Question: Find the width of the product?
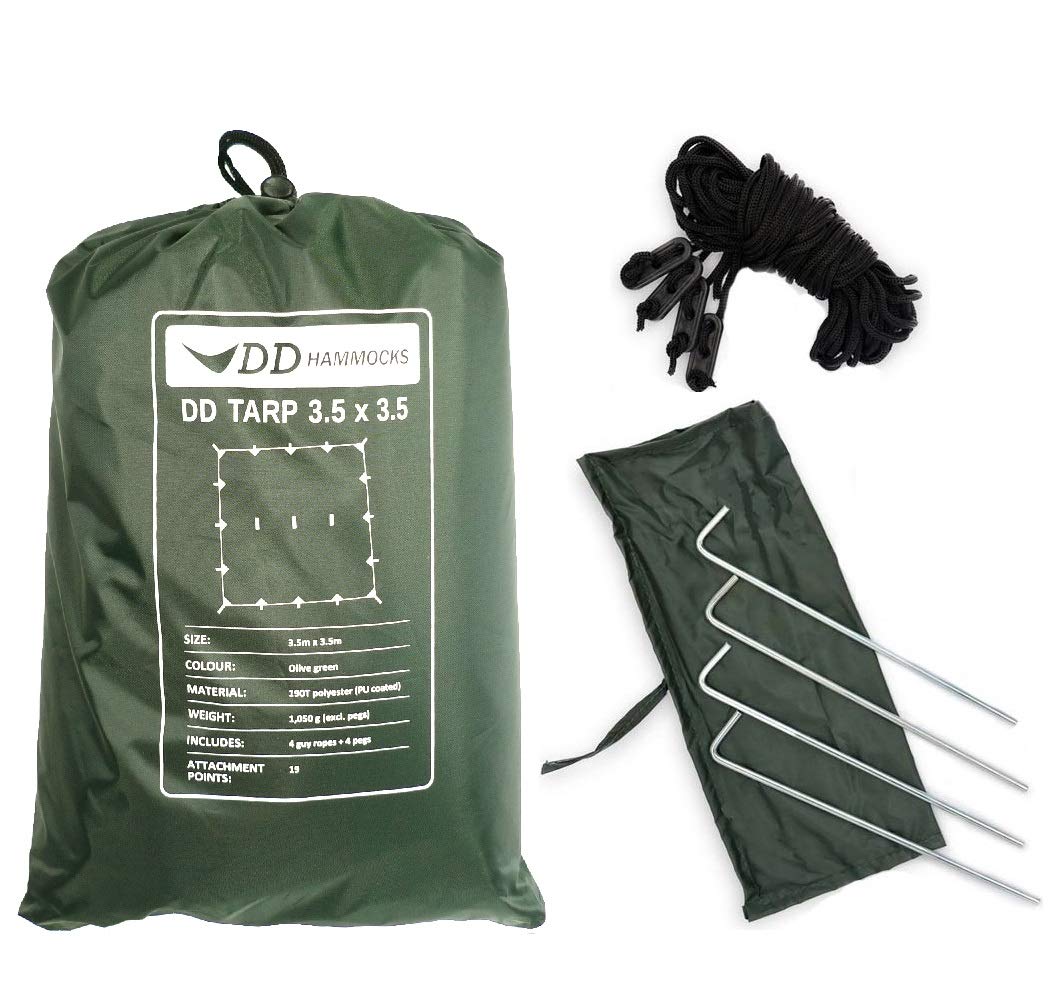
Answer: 3.5 metre